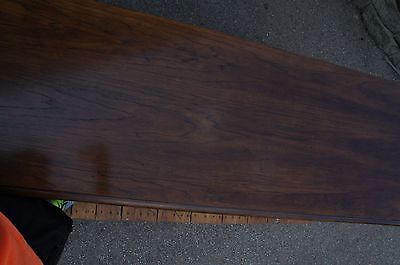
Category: cabinet